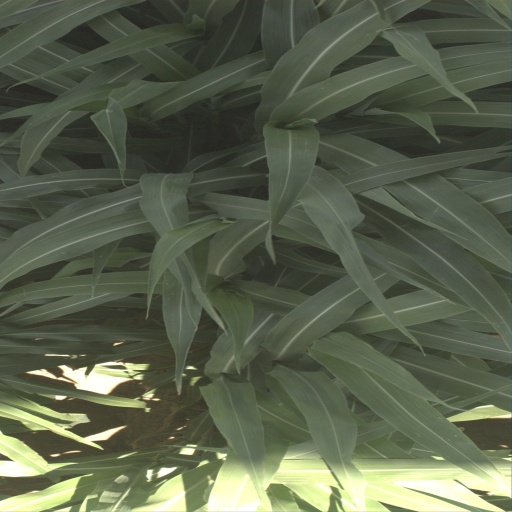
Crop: sorghum